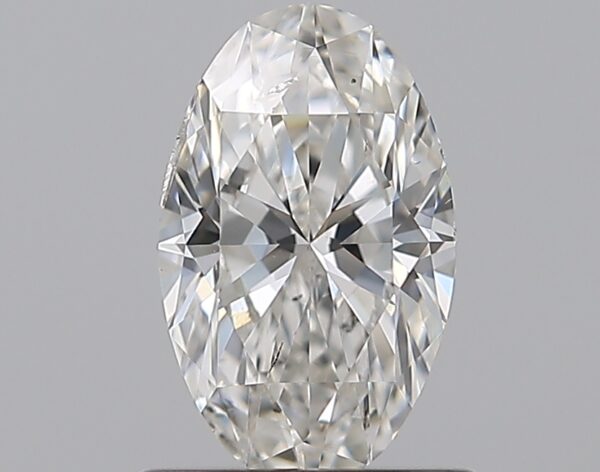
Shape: oval
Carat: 0.7
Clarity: SI2
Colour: G
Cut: EX
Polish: EX
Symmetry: VG
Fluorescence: F
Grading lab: GIA
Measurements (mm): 7.66 x 4.74 x 2.95